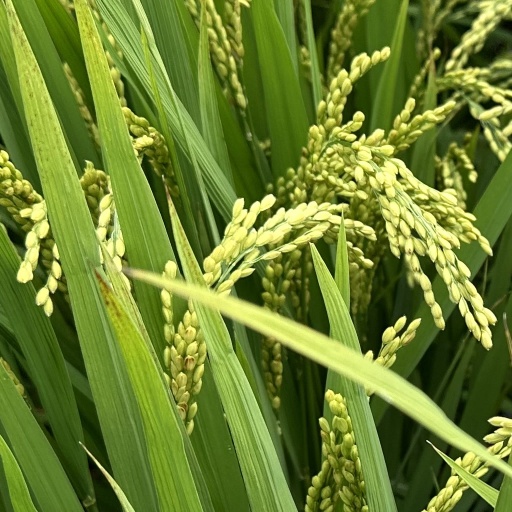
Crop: rice